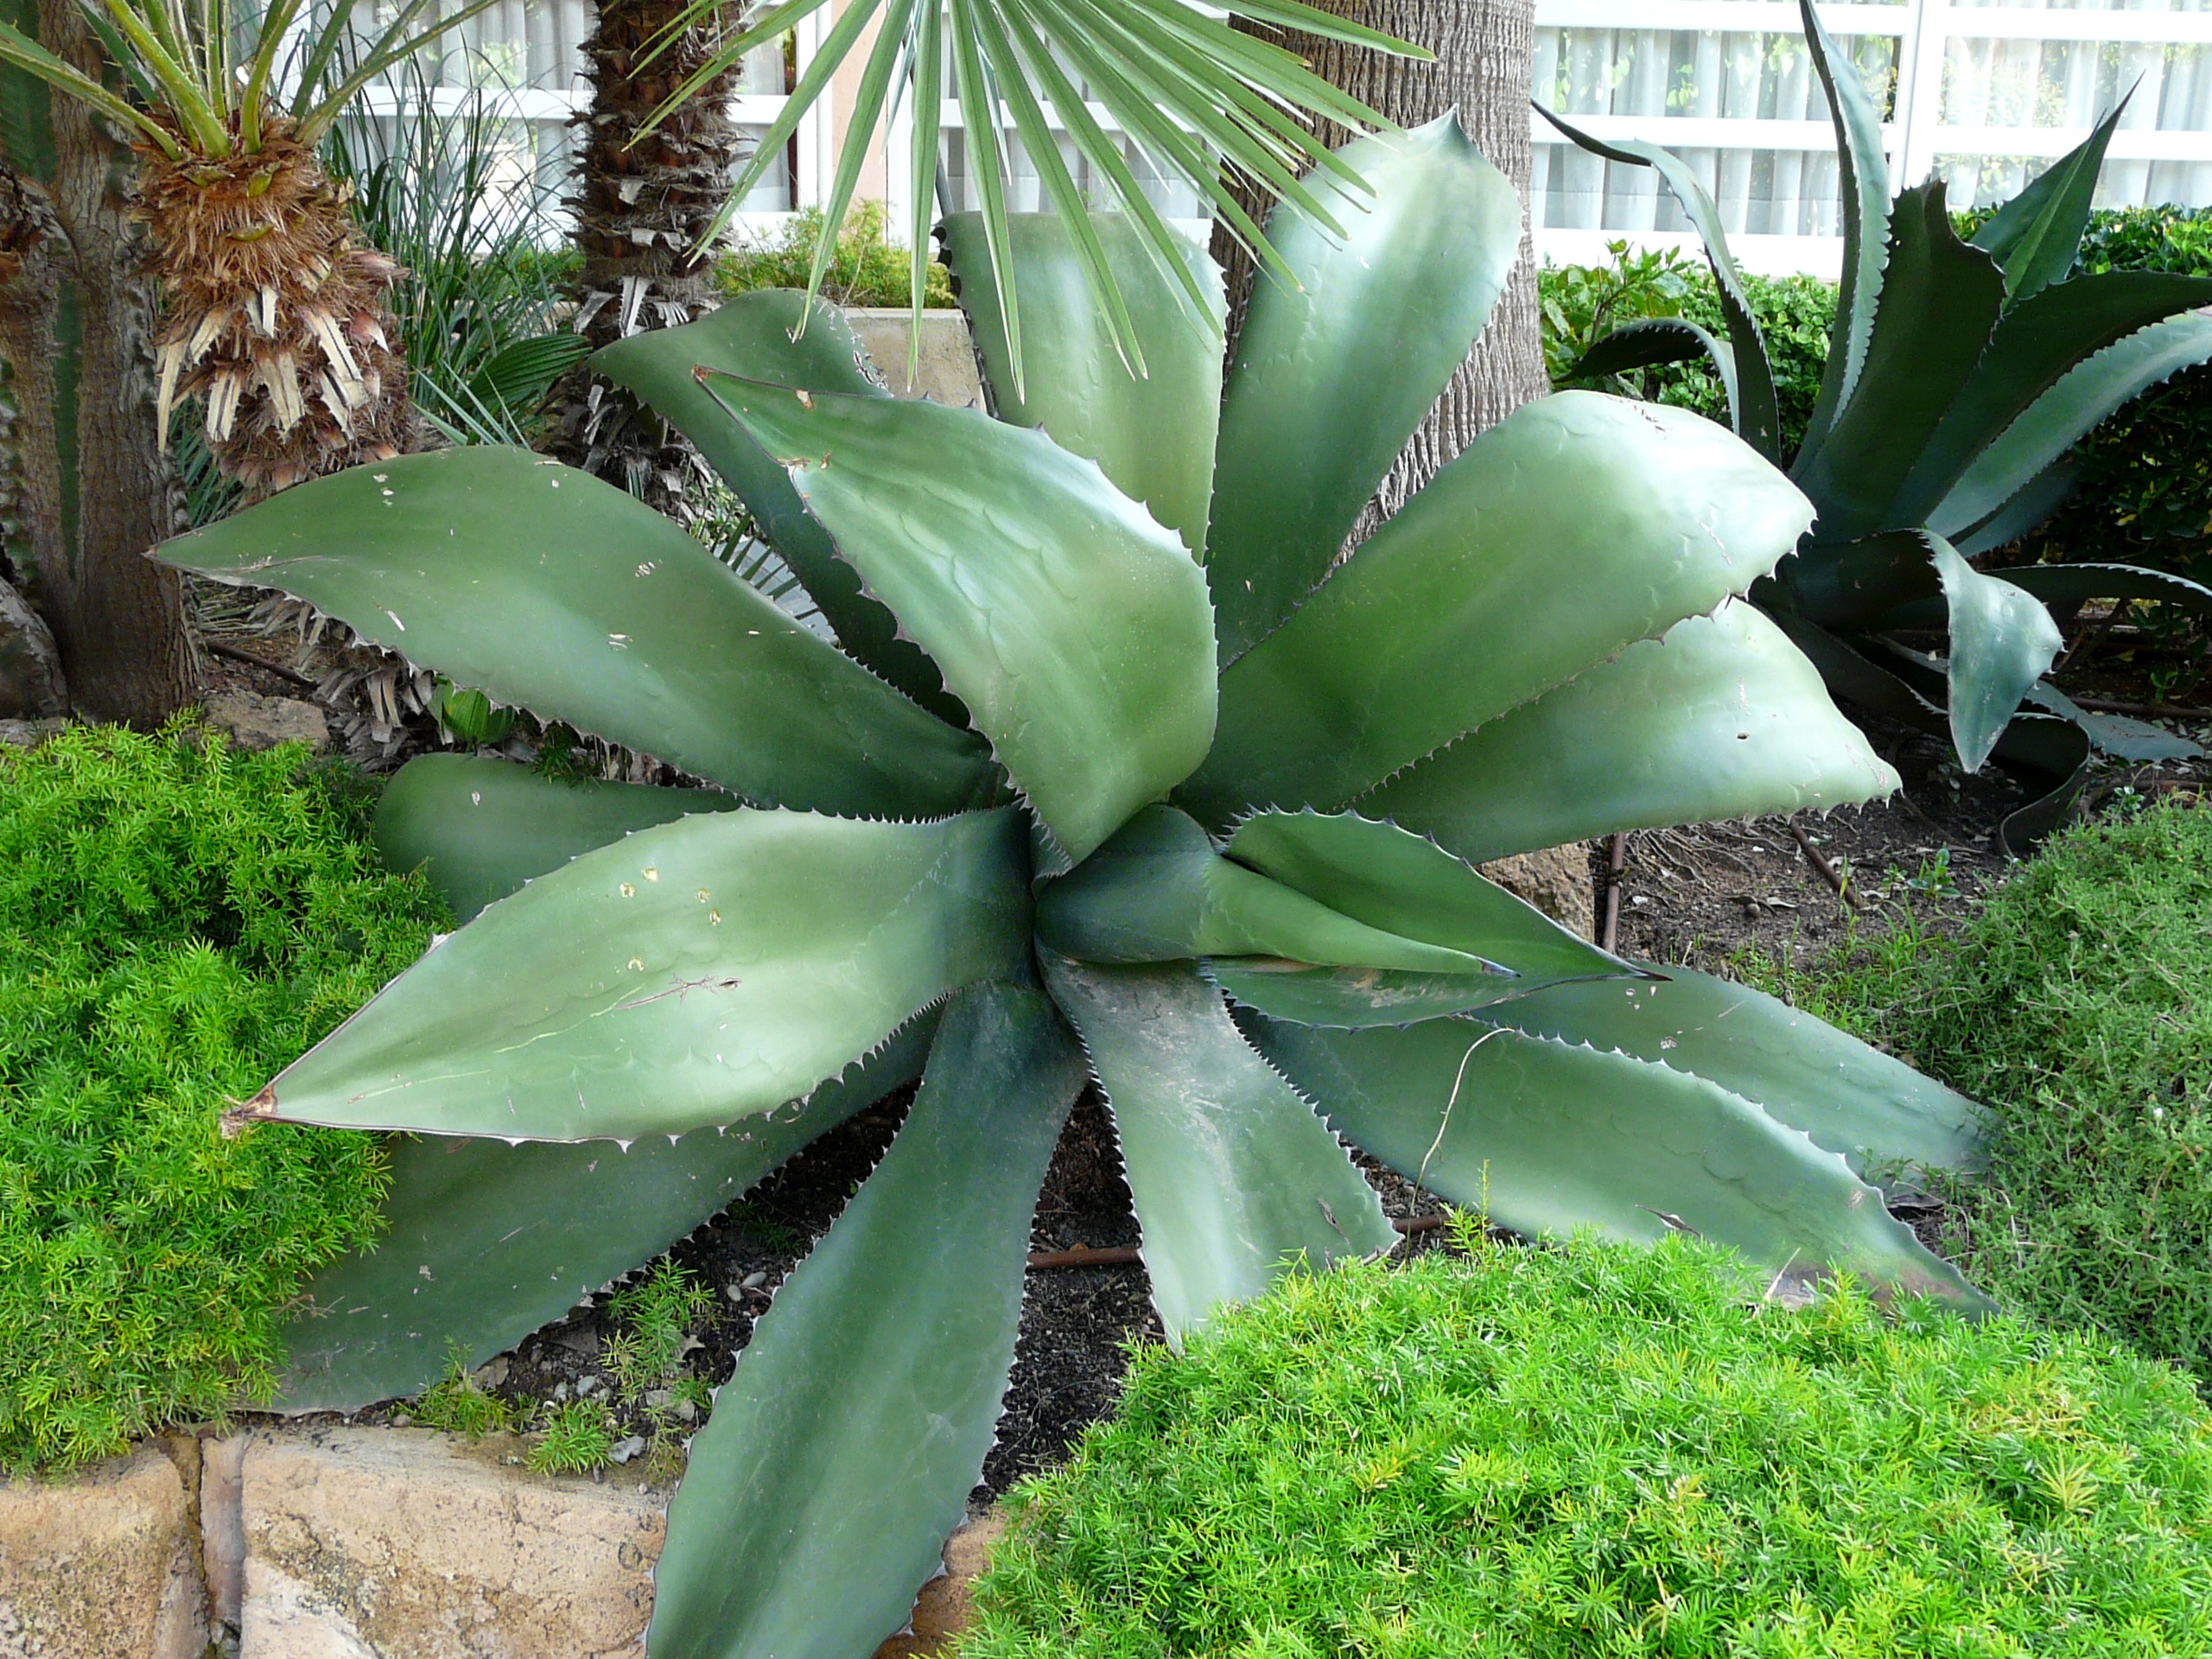
plant, flower, botany, garden, aloe, mallorca, agave, enormous, flowering plant, aloe vera, land plant, arecales, agave azul